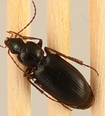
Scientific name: Calathus advena
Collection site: Niwot Ridge NEON (NIWO), plot NIWO_009